Anti-German sentiment

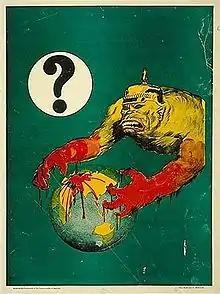
Anti-German propaganda cartoon from Australia, Norman Lindsay, between 1914 and 1918

In 1940, the Ministry of Information launched an "Anger Campaign" to instill "personal anger ... against the German people and Germany", because the British were "harbouring little sense of real personal animus against the average German". This was done to strengthen British resolve against the Germans. Sir Robert Vansittart, the Foreign Office's chief diplomatic advisor until 1941, gave a series of radio broadcasts in which he said that Germany was a nation raised on "envy, self-pity and cruelty" whose historical development had "prepared the ground for Nazism" and that it was Nazism that had "finally given expression to the blackness of the German soul".